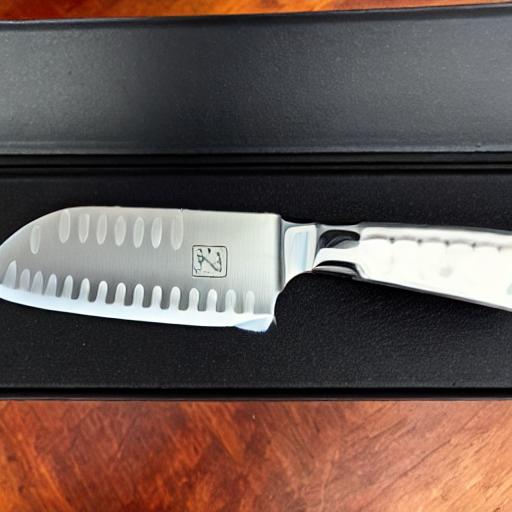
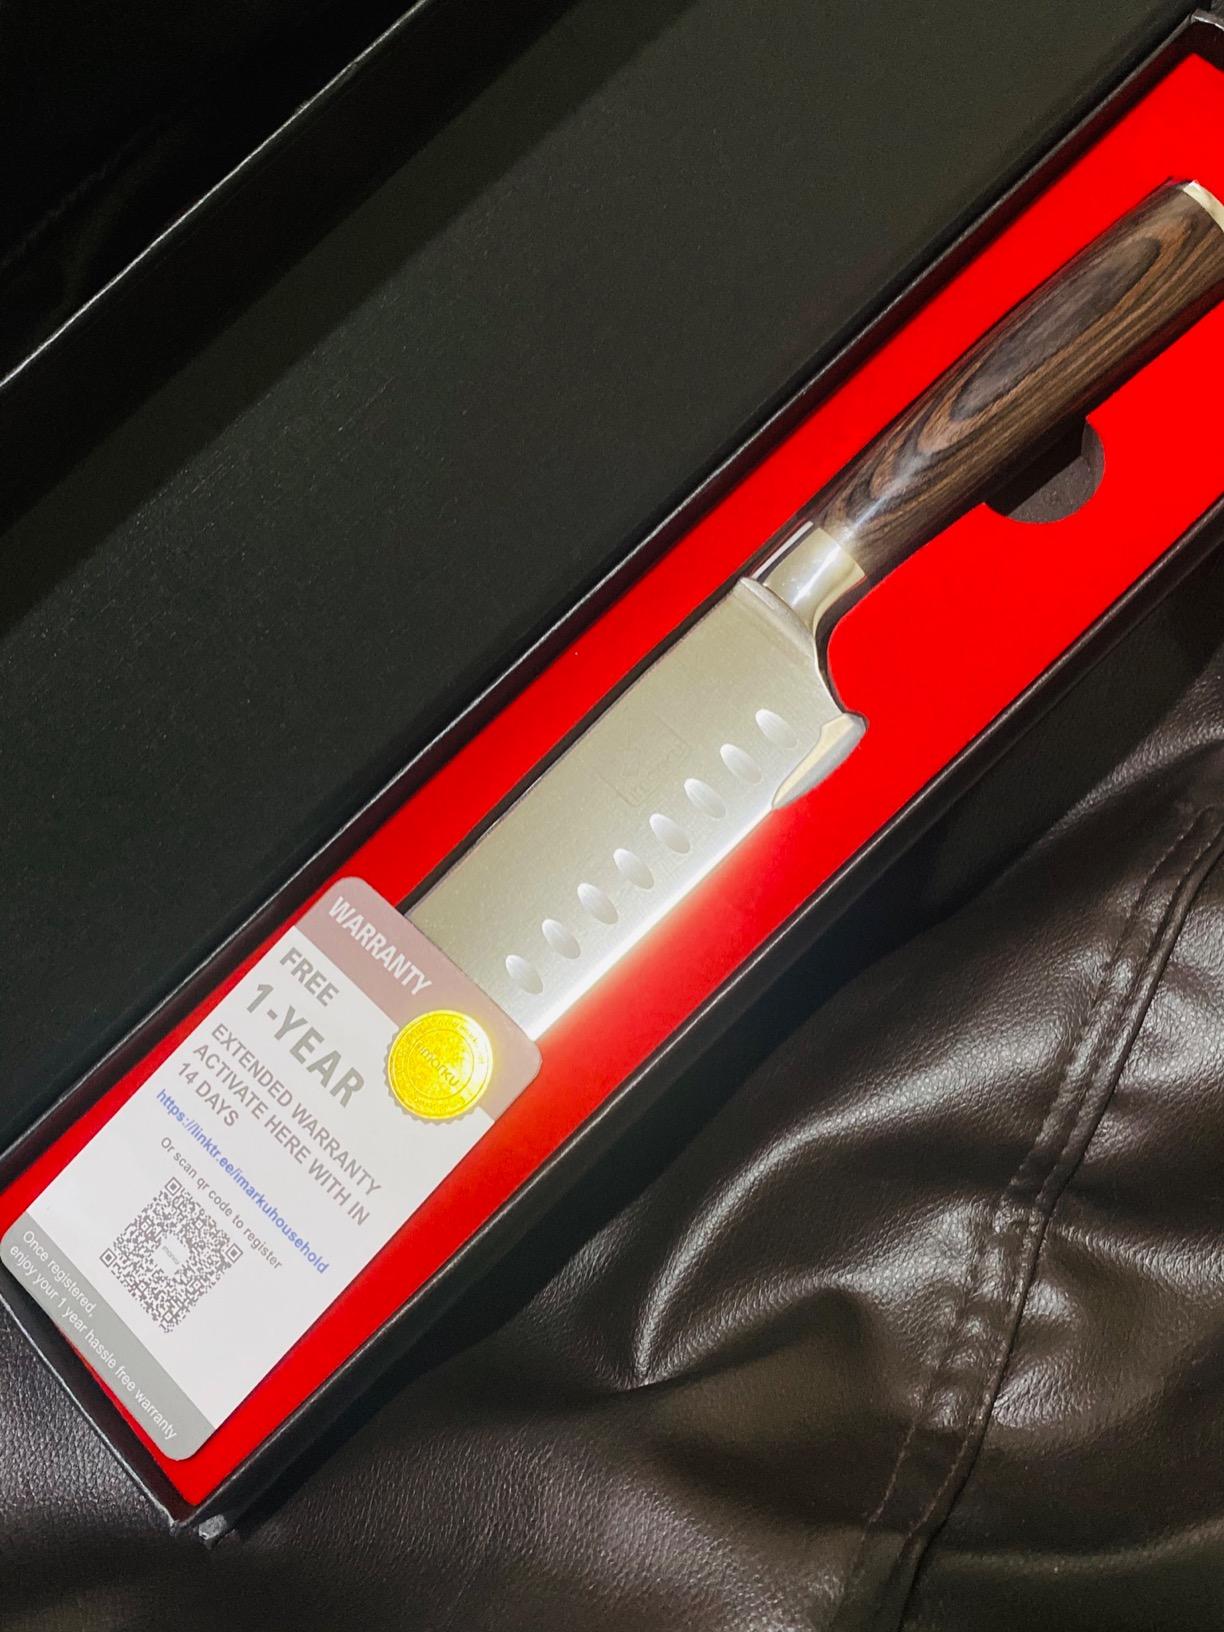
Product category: items_knife
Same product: no